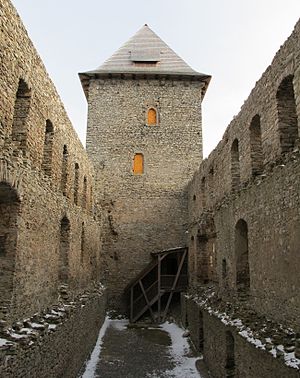
Karlsbergborgen / Galleri
Karlsbergborgen er en middelalderborg i det sydvestlige Bøhmen i det nuværende Tjekkiet. Borgen anses at være den højst beliggende borg i Bøhmen med en beliggenhed 886 meter over havets overflade. Borgen har siden 1616 tilhørt byen Kašperské Hory.